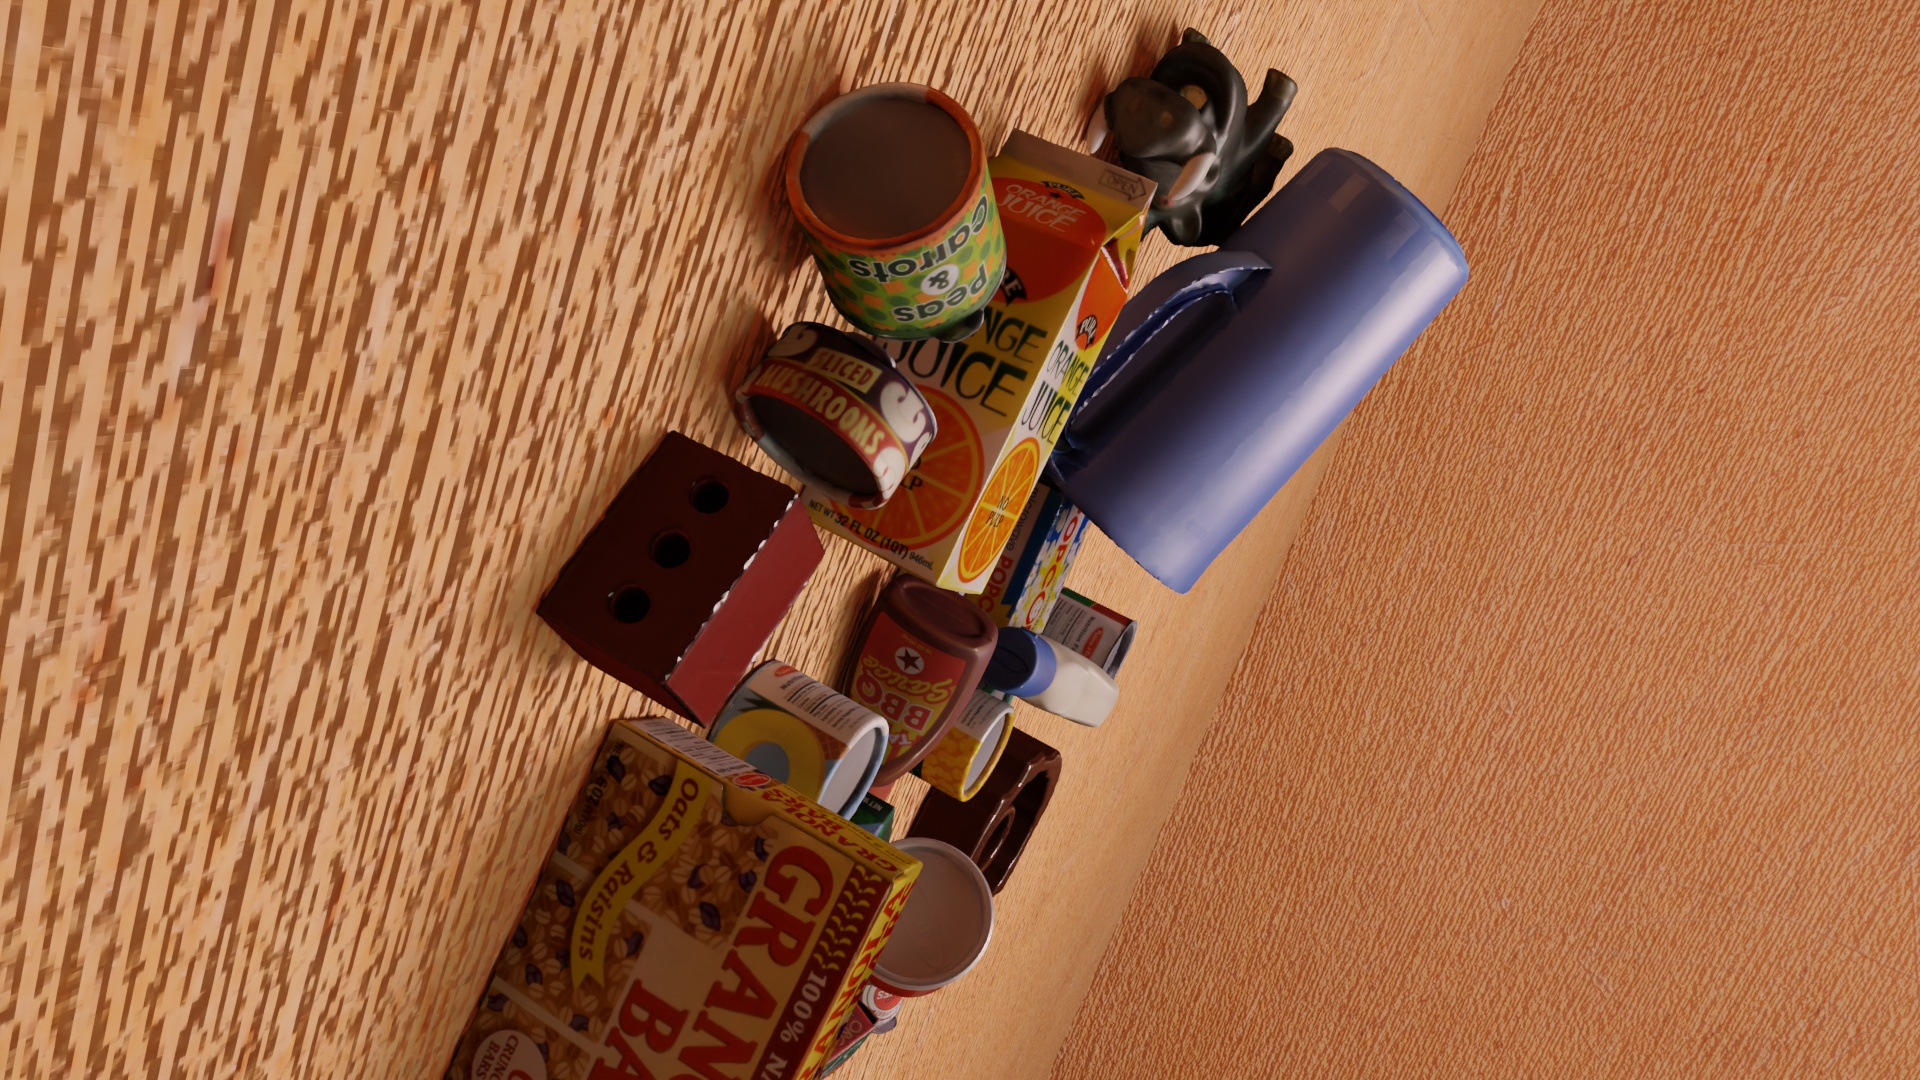
Question:
What are the eight normalized (x, y) image coordinates between 0 and 1 of the cuboid corners for the rectangular butter packaging box labeled "FARM FRESH BUTTER"? Your answer should be a list of normalized (x, y) image coordinates between 0 and 1 with bottom face first then top face, all counter-clockwise.
Answer: [(0.510938, 0.384259), (0.531771, 0.400926), (0.482292, 0.560185), (0.461979, 0.541667), (0.520833, 0.413889), (0.540104, 0.42963), (0.49375, 0.57963), (0.474479, 0.562037)]